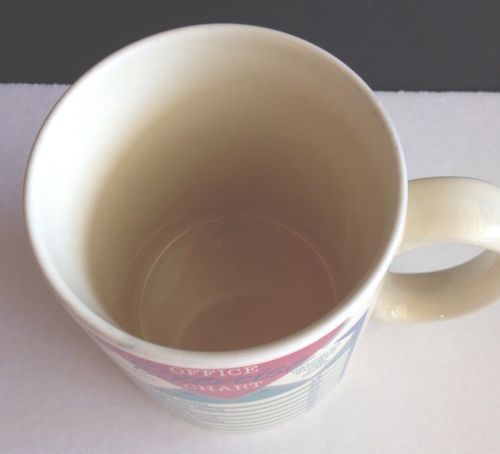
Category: mug